Deus Ex: Human Revolution

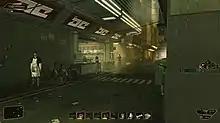
A street corner in Lower Hengsha, one of the game's hub levels. The HUD with available hotkey options, Adam's health, and currently equipped weapon and ammunition level are shown.

"Deus Ex: Human Revolution" is an action role-playing game incorporating first-person shooter and stealth mechanics. Players take the role of Adam Jensen, a man equipped with mechanical cybernetic implants called augmentations. The game's environments, ranging from open world hubs to more scripted environments, are explored in first-person, although actions such as hiding behind cover, conversing with non-playable characters (NPCs), and some attack animations switch to a third-person view. In these environments, players can find NPCs who will advance both the main story quest and optional side quests: completing quests, along with other actions such as combat with enemies, rewards Adam with experience points, which raise his experience level. Also accessible are black market vendors that supply equipment and weapons for Credits, the in-game currency. Interactive objects within environments can be highlighted, although these options are either turned off on the hardest difficulty or can be turned off in the options menu by the player.